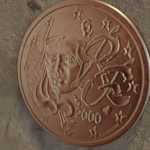
Coin value: 2cents
Country: fr
Edition: standard